Buddhahood

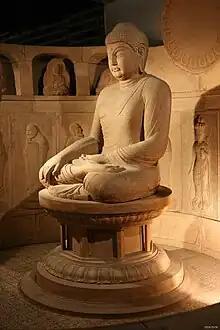
Seated Shakyamuni Buddha, Seokguram cave, Korea.

In the early Buddhist schools, the Mahāsāṃghika branch regarded the buddhas as being characterized primarily by their supramundane ("lokottara") nature. The Mahāsāṃghikas advocated the transcendental and supramundane nature of the buddhas and bodhisattvas and the fallibility of arhats. Of the 48 special theses attributed by the Indian scholar Vasumitra to the Mahāsāṃghika sects of Ekavyāvahārika, Lokottaravāda, and Kukkuṭika, 20 points concern the supramundane nature of buddhas and bodhisattvas. According to Vasumitra, these four groups held that the Buddha is able to know all dharmas in a single moment of the mind. Yao Zhihua writes: